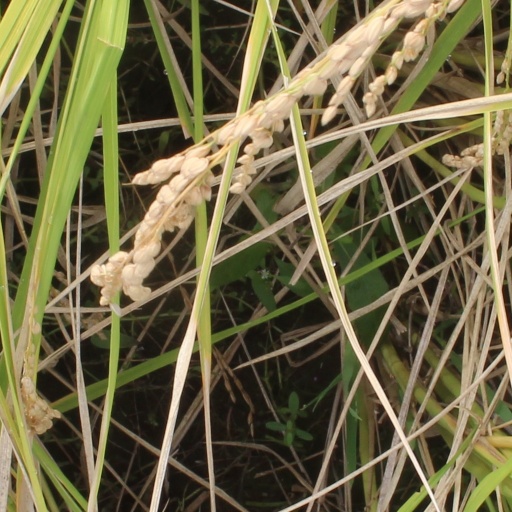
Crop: rice